Shane Battier

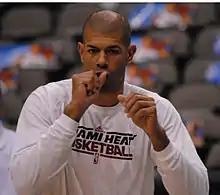
Battier as a member of the Heat in 2012

Battier signed on as a member of the Heat on December 9, 2011. On March 2, 2012, Battier scored a season-high 18 points, going 6–7 from the three-point line, in a one-point loss to the Utah Jazz. In Game 1 of the Eastern Conference Finals against the Boston Celtics, Battier recorded his first career playoff double-double in a 93–79 win. In the 2012 NBA Finals, Battier scored 58 points in five games, and won his first NBA Championship. His 11.6 points per game exceeded his 4.8 average in the 2011–12 regular season, and he made 15–26 three-point shots. His 57.7 three point shooting percentage in the 2012 NBA Finals is the highest three point shooting percentage ever recorded by a player who made 15 or more three-pointers in an NBA Finals series.